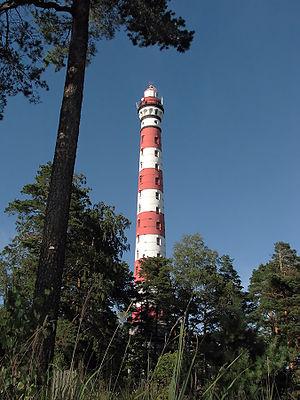
Le phare Ossinovetski est un phare situé sur le lac Ladoga, dans l'oblast de Léningrad, en Russie.